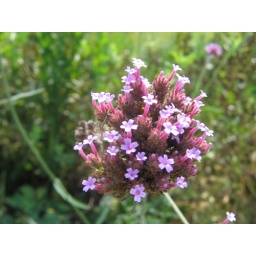
this tiny plant was growing alone in a grassy field ....l was surprised by its intricacy ...have a nice Sunday :-)